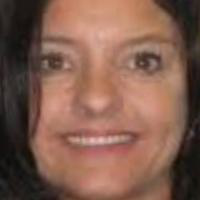
Age group: age 31-40